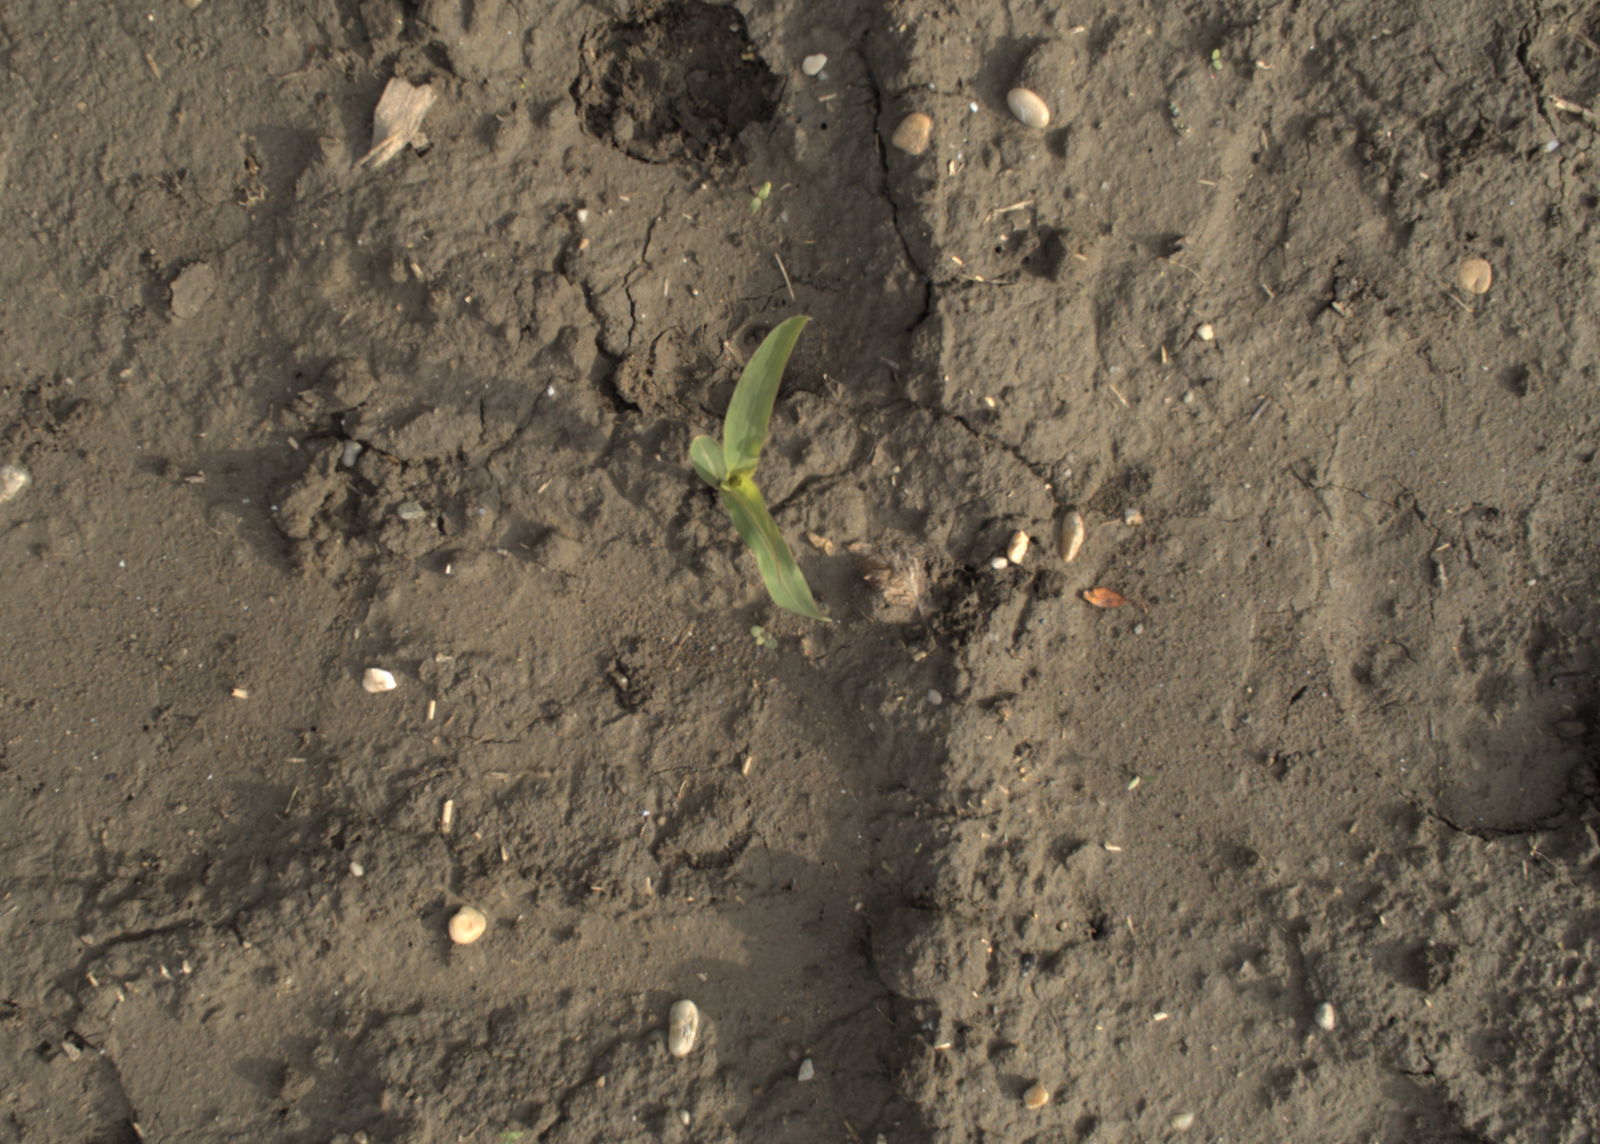
Capture date: 13.10.2021 10:03:39
Weather: mixed
Wind: strong
Seeding date: 02.09.2021
Plant canopy height (mm): 956